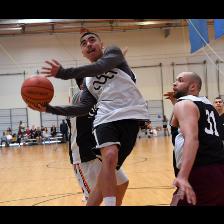
Label: Human